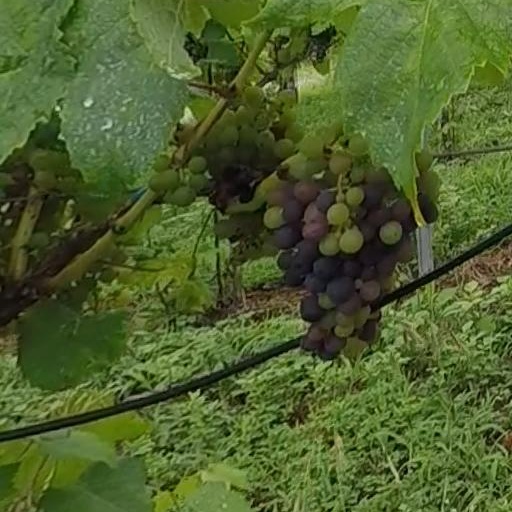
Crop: grape